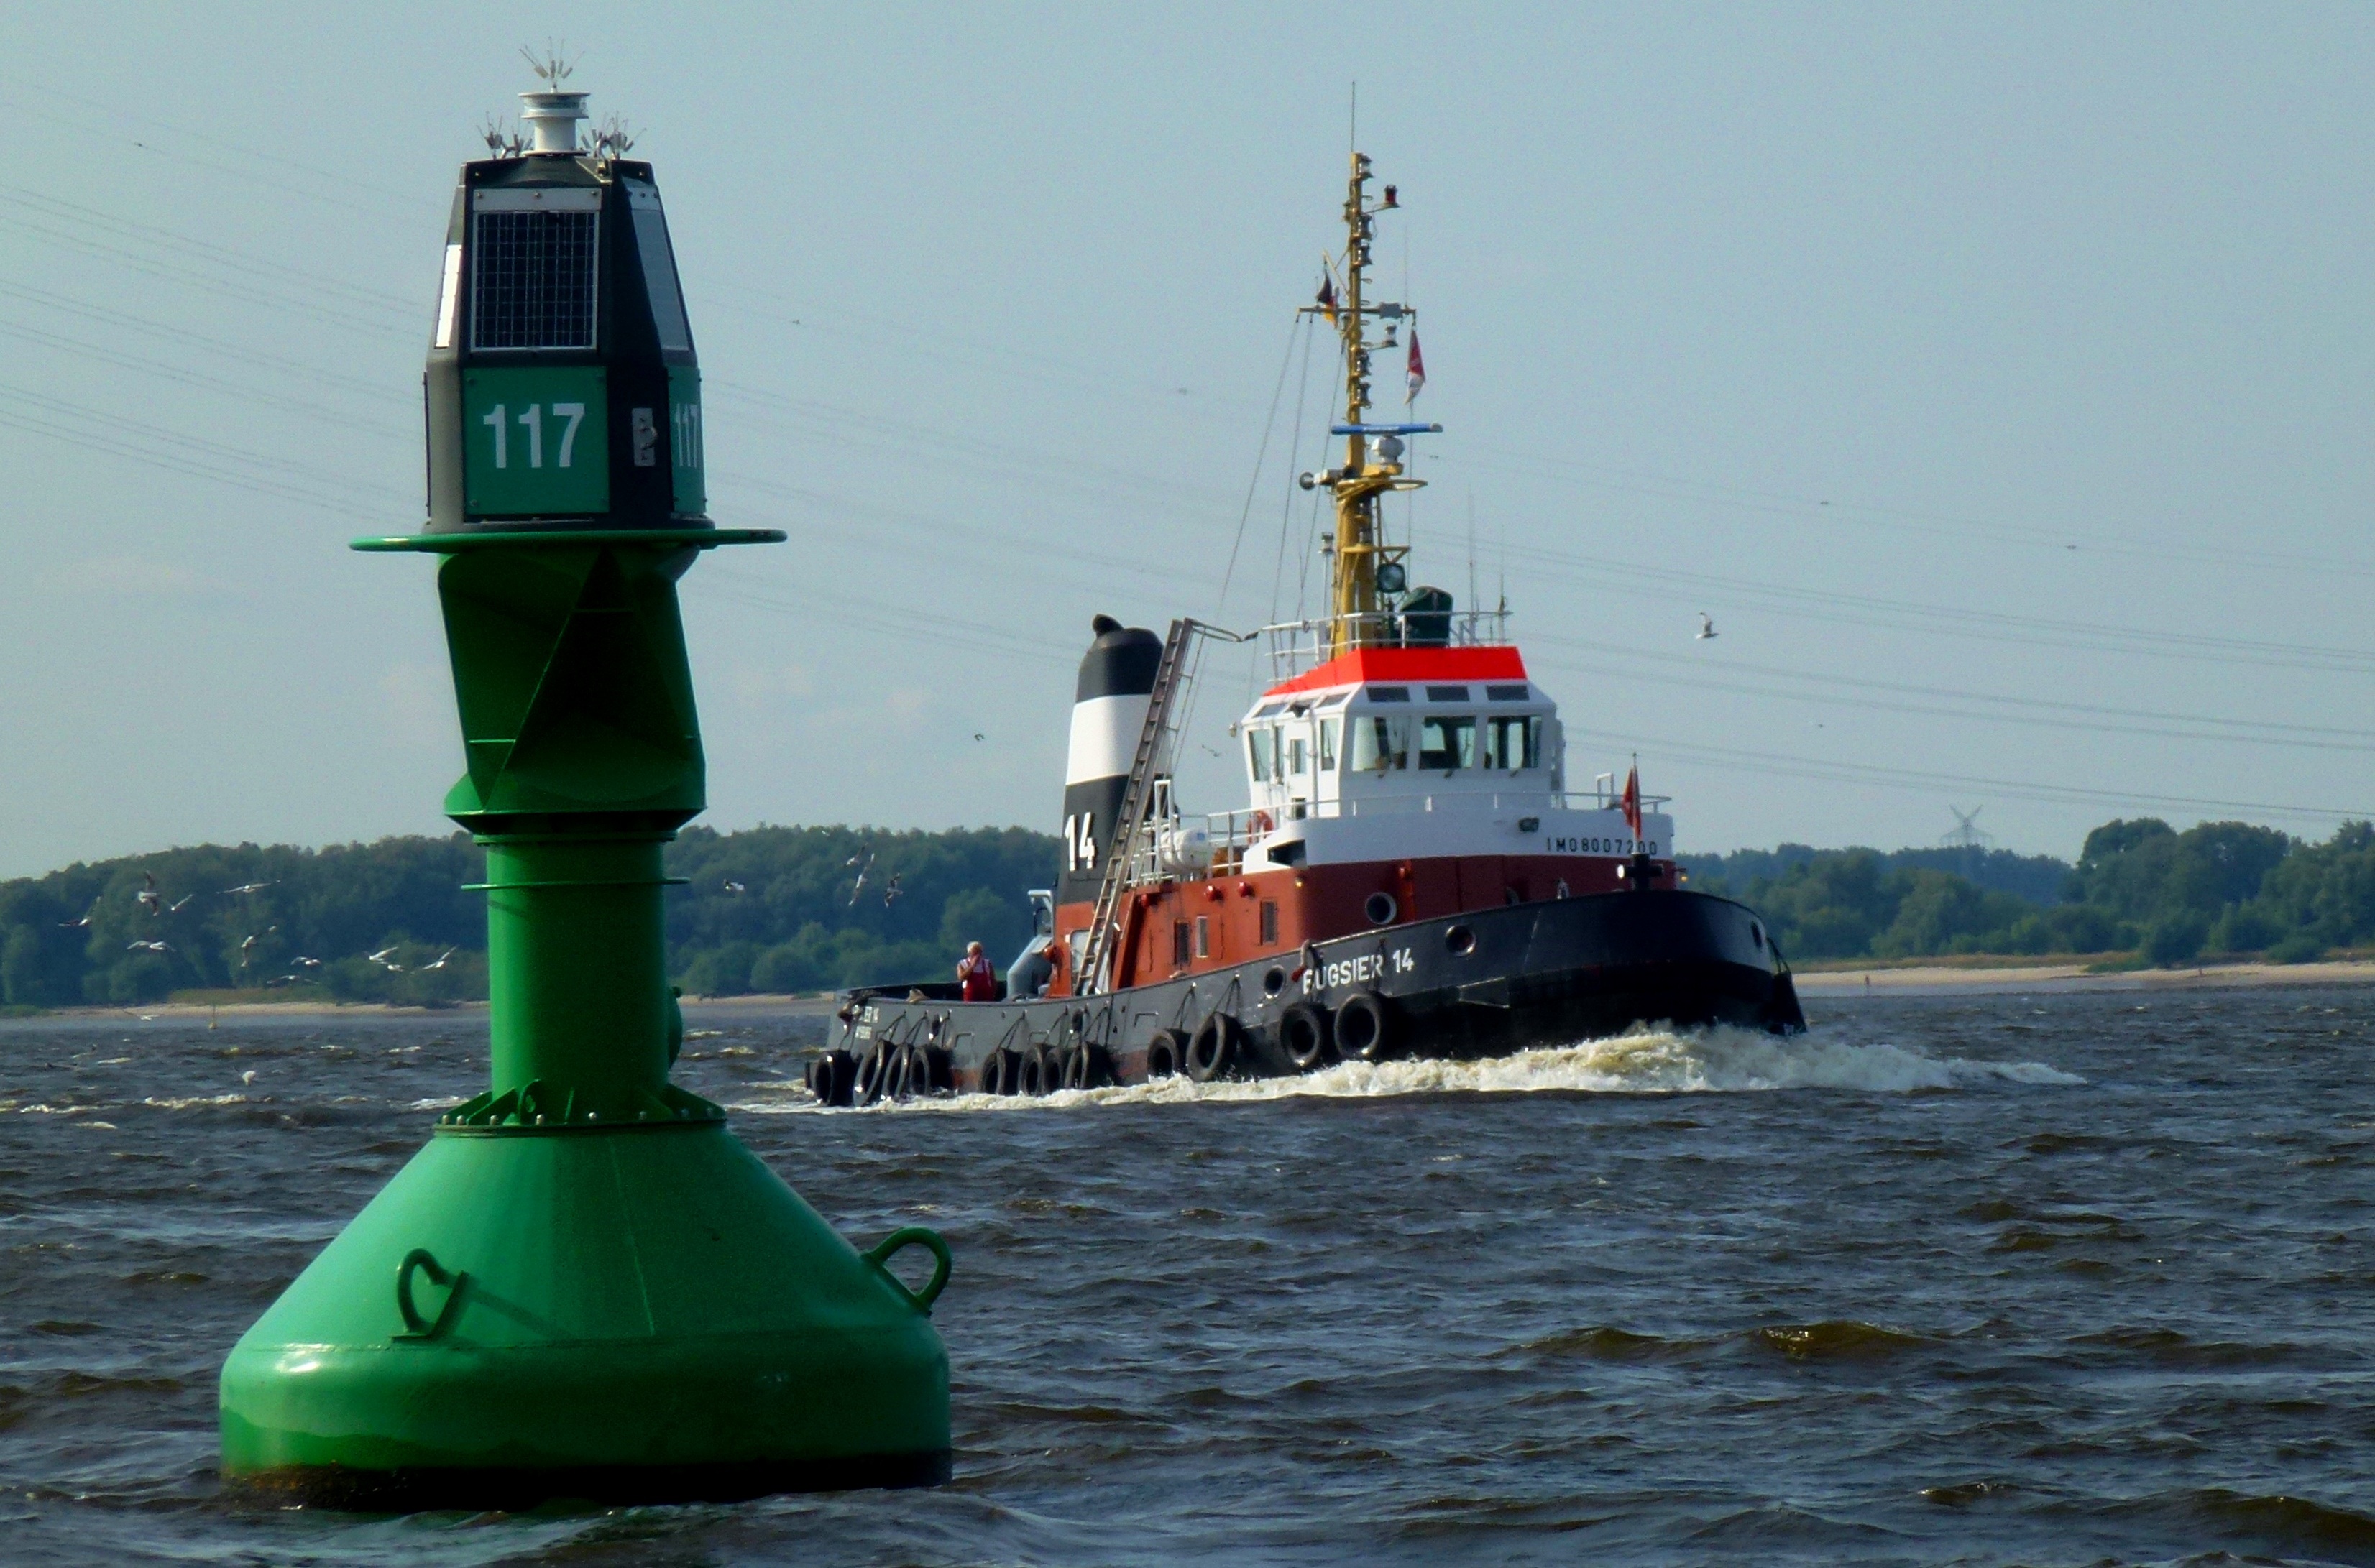
sea, coast, water, technology, ship, transport, boot, green, vehicle, romance, industry, cargo, germany, navigation, channel, wizard, shipping, maritime, tugboat, watercraft, tug, mood, elbe, support, seafaring, ton, bugsier, seszeichen, schleppdampfer, freight transport, bulk carrier, anchor handling tug supply vessel, platform supply vessel